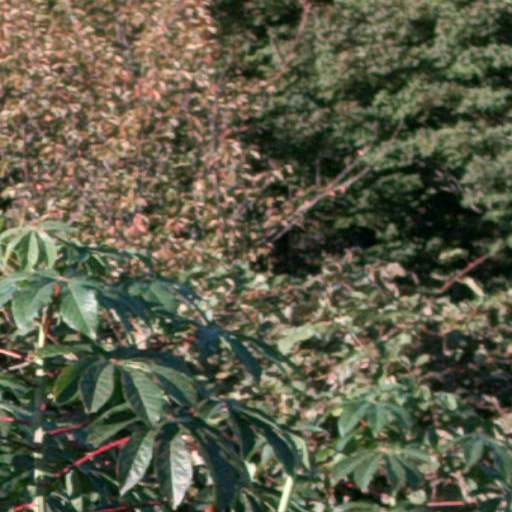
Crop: cassava